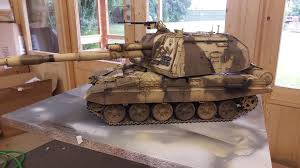
Label: Self Propelled Artillery